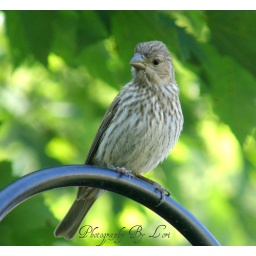
As I was sitting in the yard today I spotted this Female House Finch.